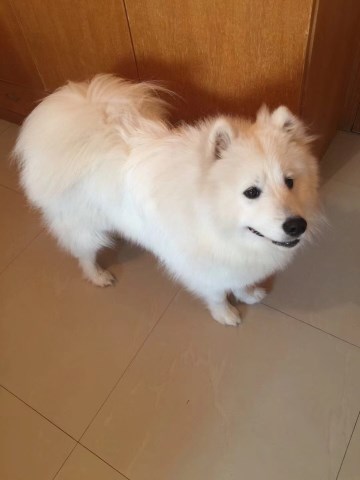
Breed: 2192-n000088-Samoyed